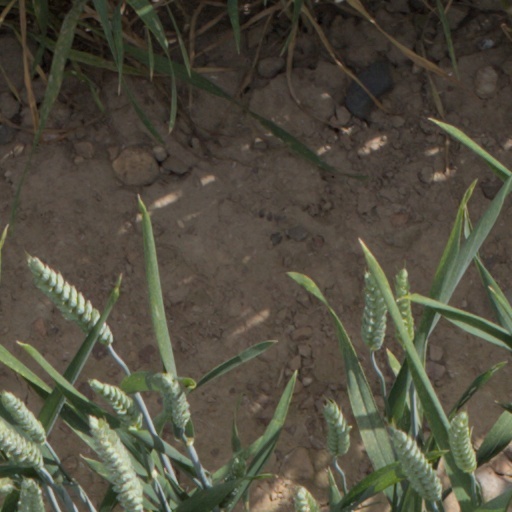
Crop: wheat